Edward Vernon (Royal Navy officer, born 1723)

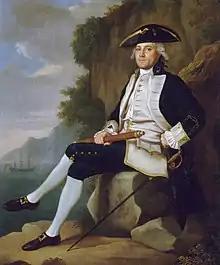
Captain Edward Vernon (Francis Hayman)

Admiral Sir Edward Vernon (30 October 1723 – 16 June 1794) was a Royal Navy officer who became Commander-in-Chief of the East Indies Station.